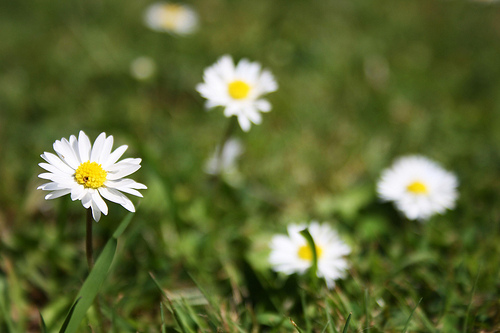
Flower: daisy